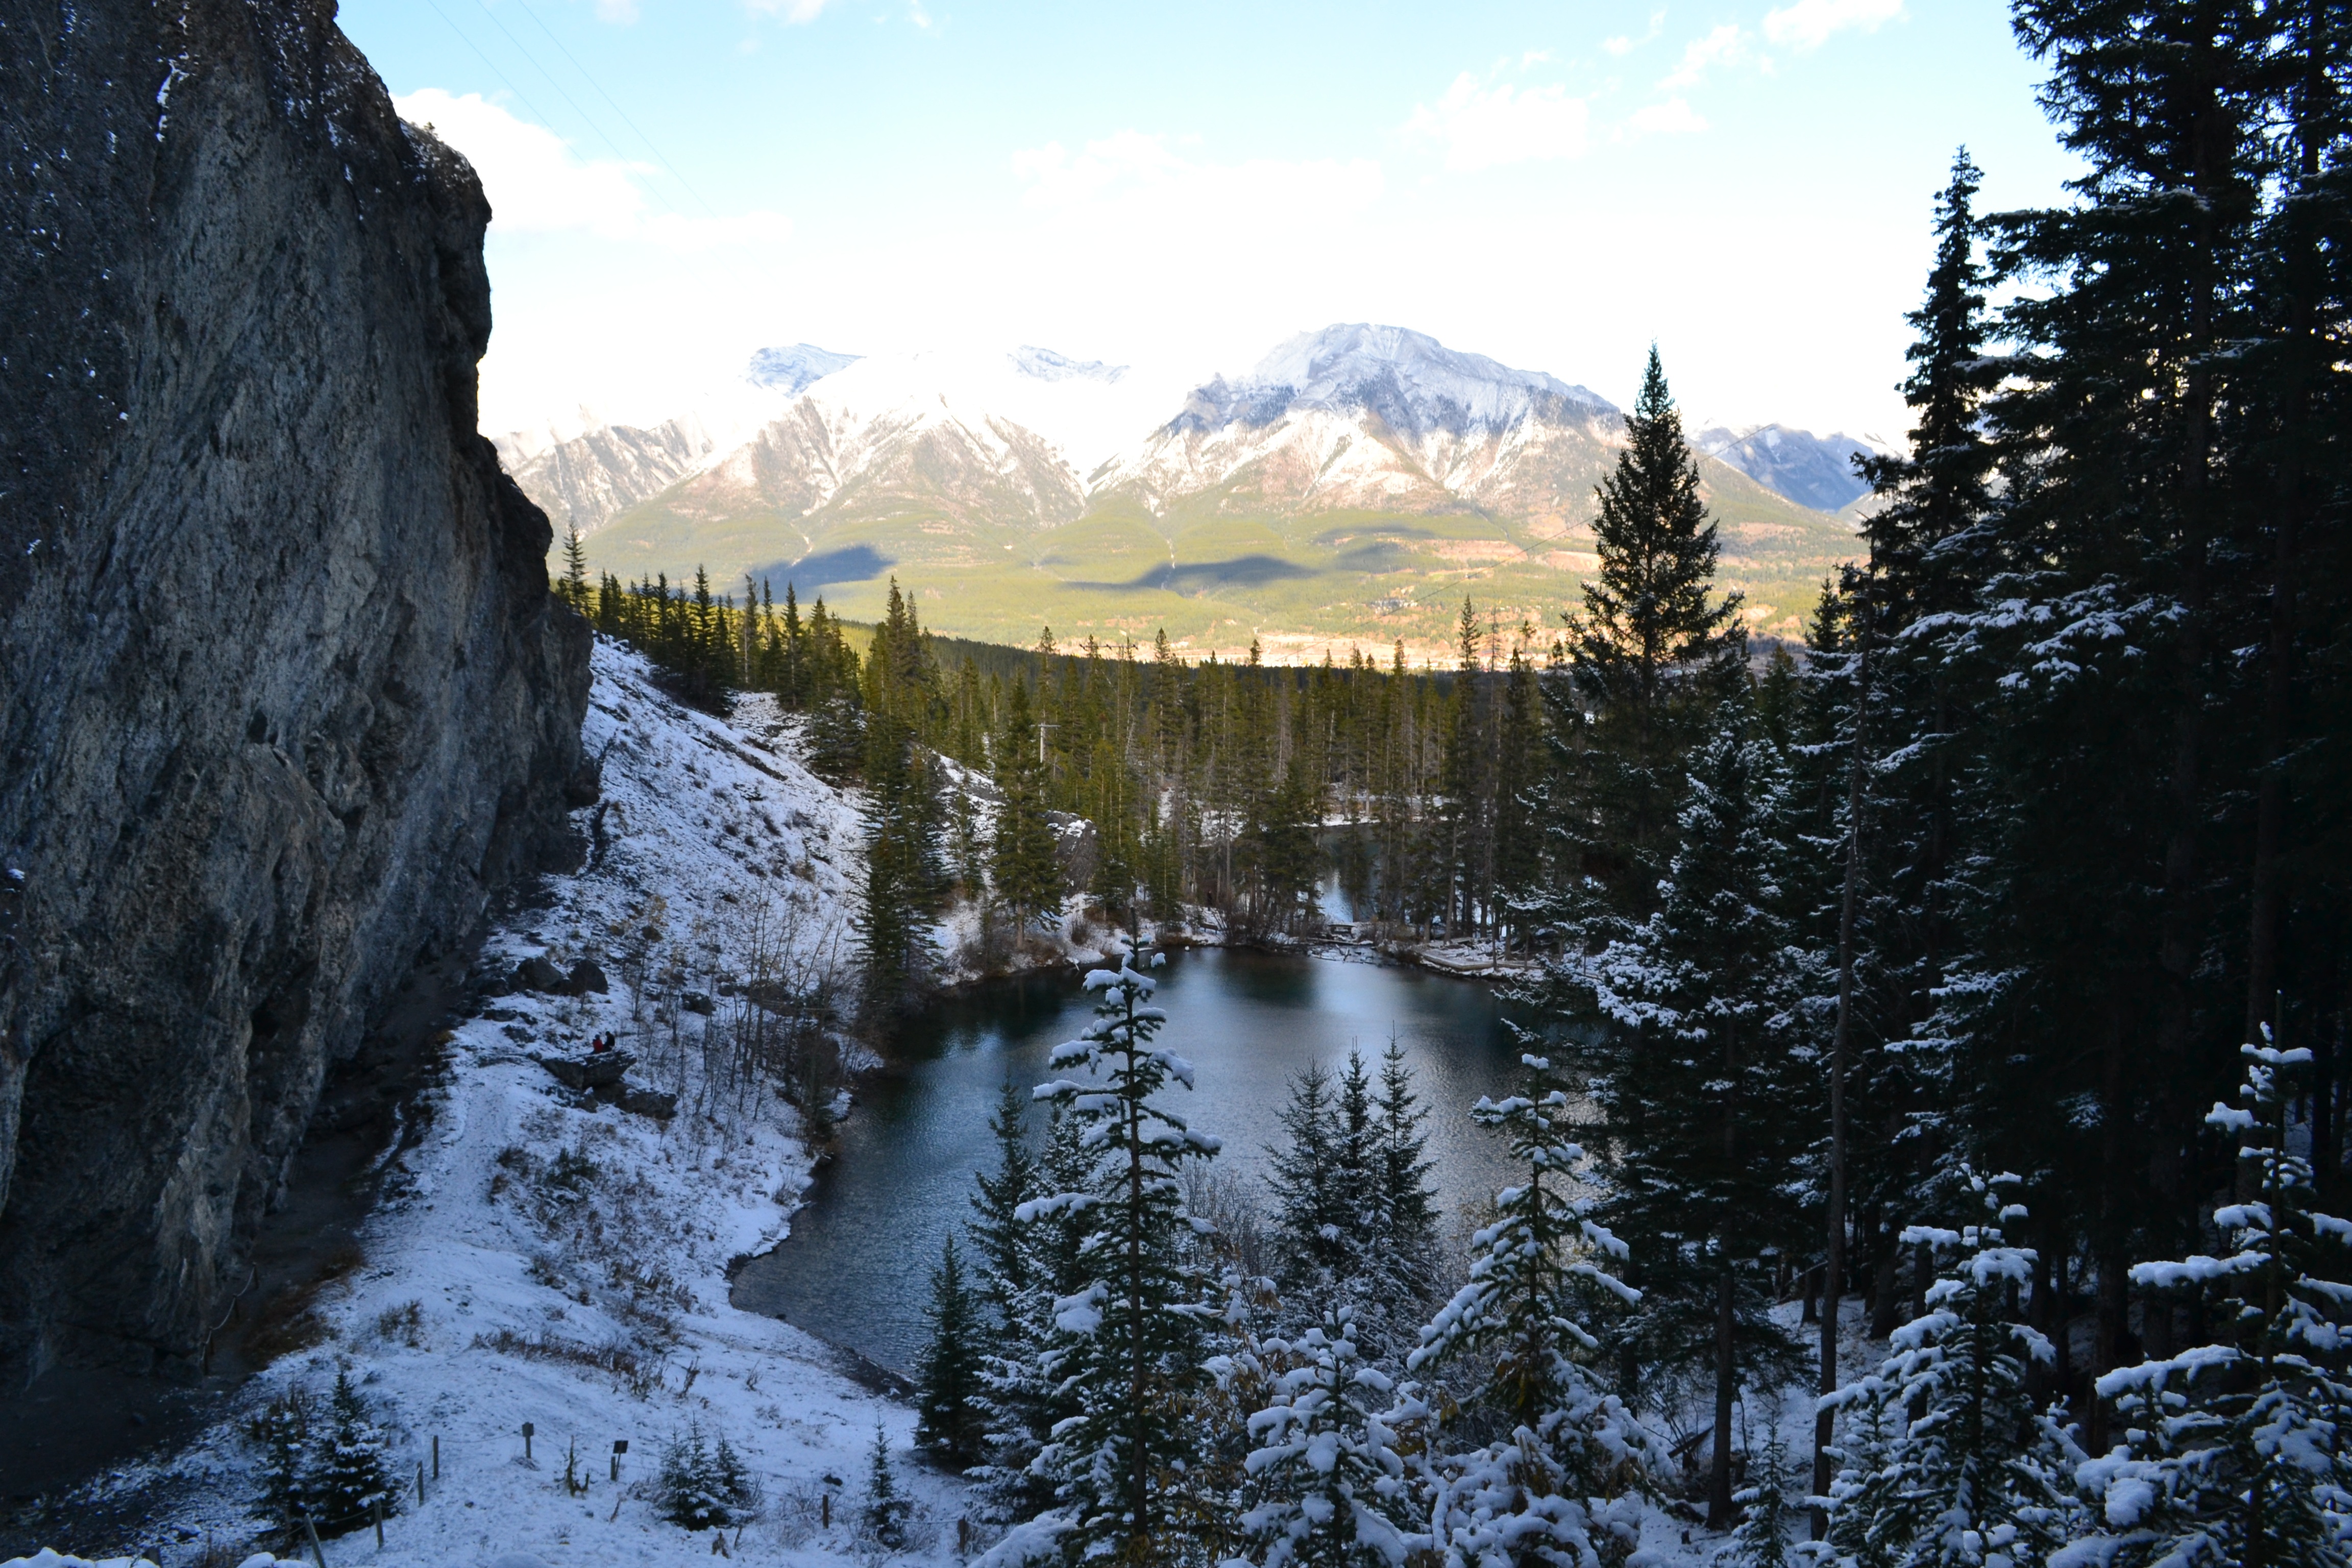
landscape, tree, nature, forest, outdoor, wilderness, mountain, snow, winter, lake, valley, mountain range, reflection, scenic, autumn, scenery, weather, season, ridge, trees, mountains, alps, canada, alberta, canmore, geographical feature, mountainous landforms